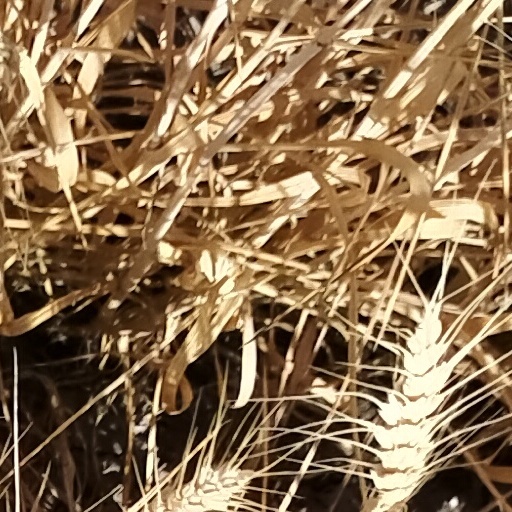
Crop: wheat